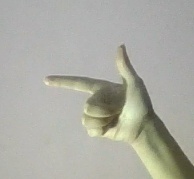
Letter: yaa